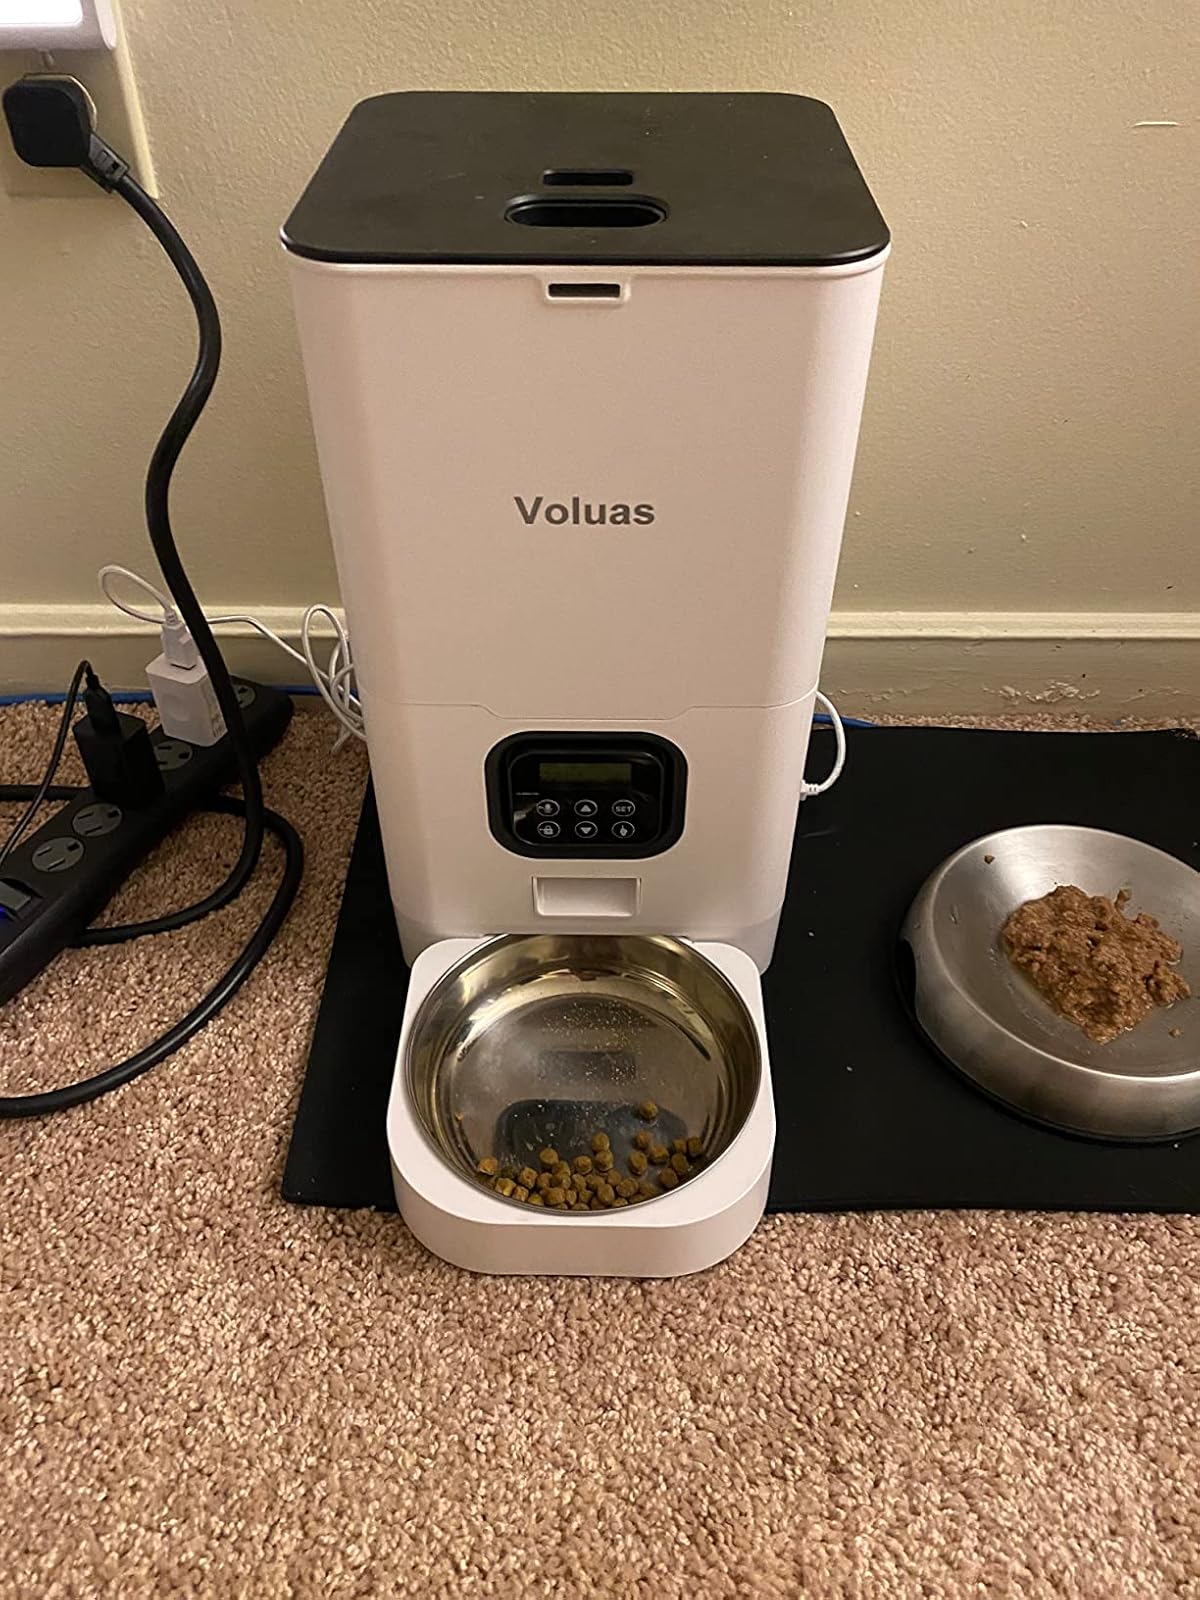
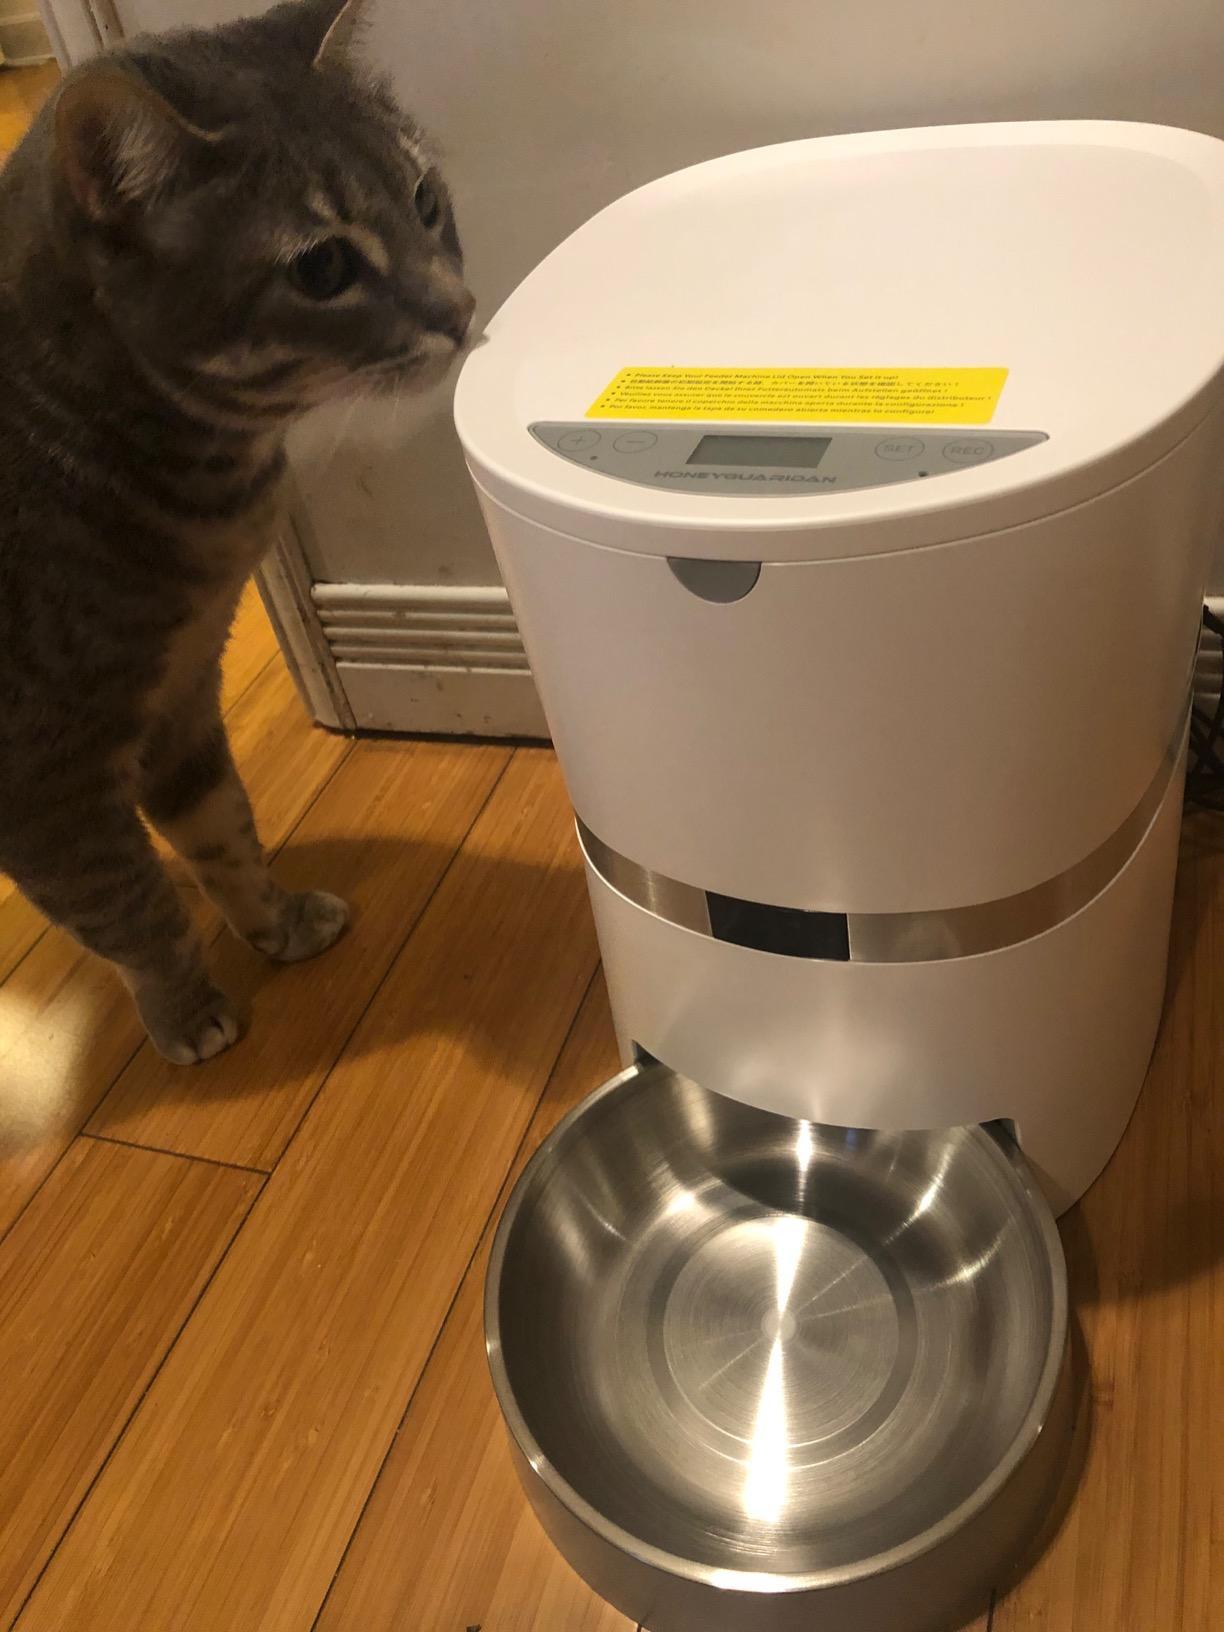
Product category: items_feeder
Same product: no